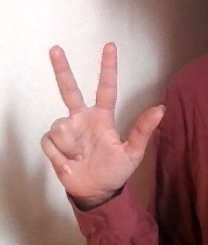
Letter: al